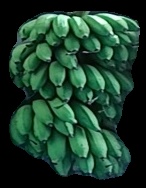
Variety: rasbale
Grade: grade2